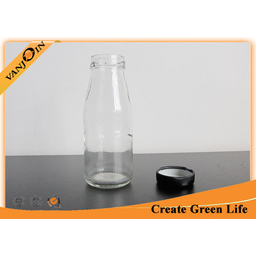
Label: glass